101st Infantry Regiment (United States)

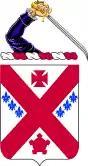

The 101st Infantry Regiment was a formation of the United States Army, Massachusetts Army National Guard. Its history dates back to the American Civil War, and continued through the Spanish–American War, World War I, and World War II before being consolidated with Massachusetts' 182nd Infantry Regiment in 1992; the spirit of the 101st and its history live on in the 182nd Infantry and the 26th Infantry Brigade Combat Team of the Massachusetts Army National Guard.